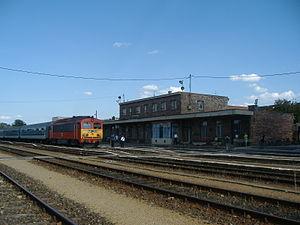
La Ligne de Békéscsaba à Püspökladány par Kötegyán et Vésztő ou ligne 128 est une ligne de chemin de fer de Hongrie. Elle relie Békéscsaba à Püspökladány par Kötegyán et Vésztő.